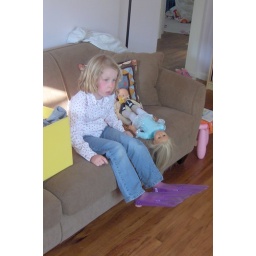
Zonked after a day at school and then coming home to walk around the house like a duck.